Morris Hillquit

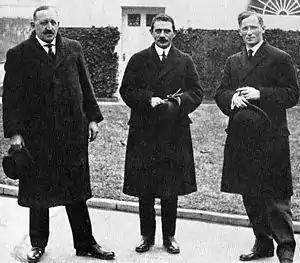
From left to right: Jim Maurer, Morris Hillquit, and Meyer London after their meeting with President Woodrow Wilson, January 1916

Within a year or so of joining the SLP, biographer Pratt notes, Moishe became one of the party's leading crusaders against anarchism, publishing a lengthy article "Sotzializm un anarchizm" in the" Arbeter Zeitung" [Workers' News], a Yiddish newspaper that he helped to establish. Hillkowitz contrasted the individualism of anarchism with the communalism of socialism in the piece. During that time the 19-year-old Hillkowitz worked as the business manager of the "Arbeter zeitung," a paper that was jointly founded with Abraham Cahan, Louis Miller, and Morris Winchevsky in an effort to reach the city's Yiddish-speaking immigrant working class about socialism in their own idiom. Hillkowitz, ironically, was not fluent in Yiddish, having been raised with the German and Russian languages.